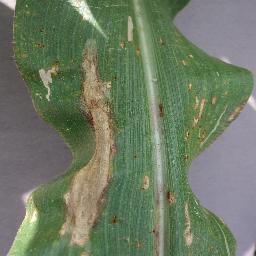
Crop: corn
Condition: (maize)_northern_blight